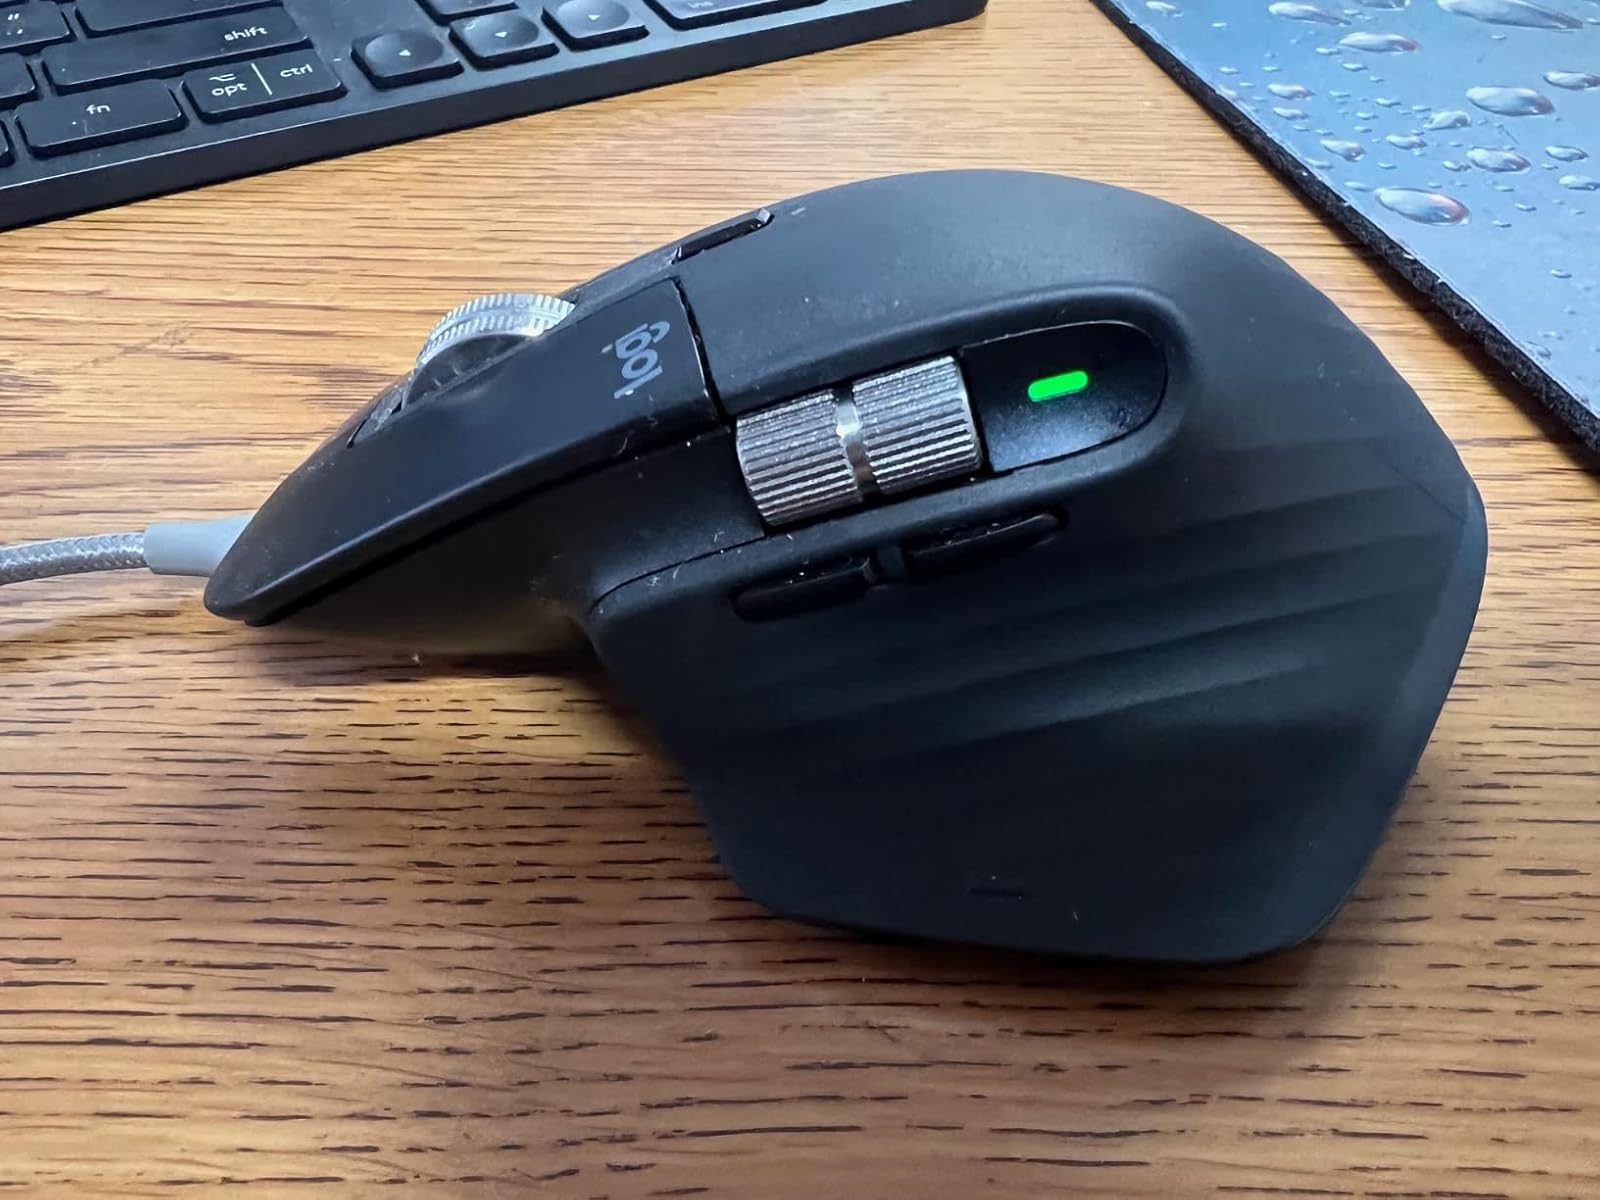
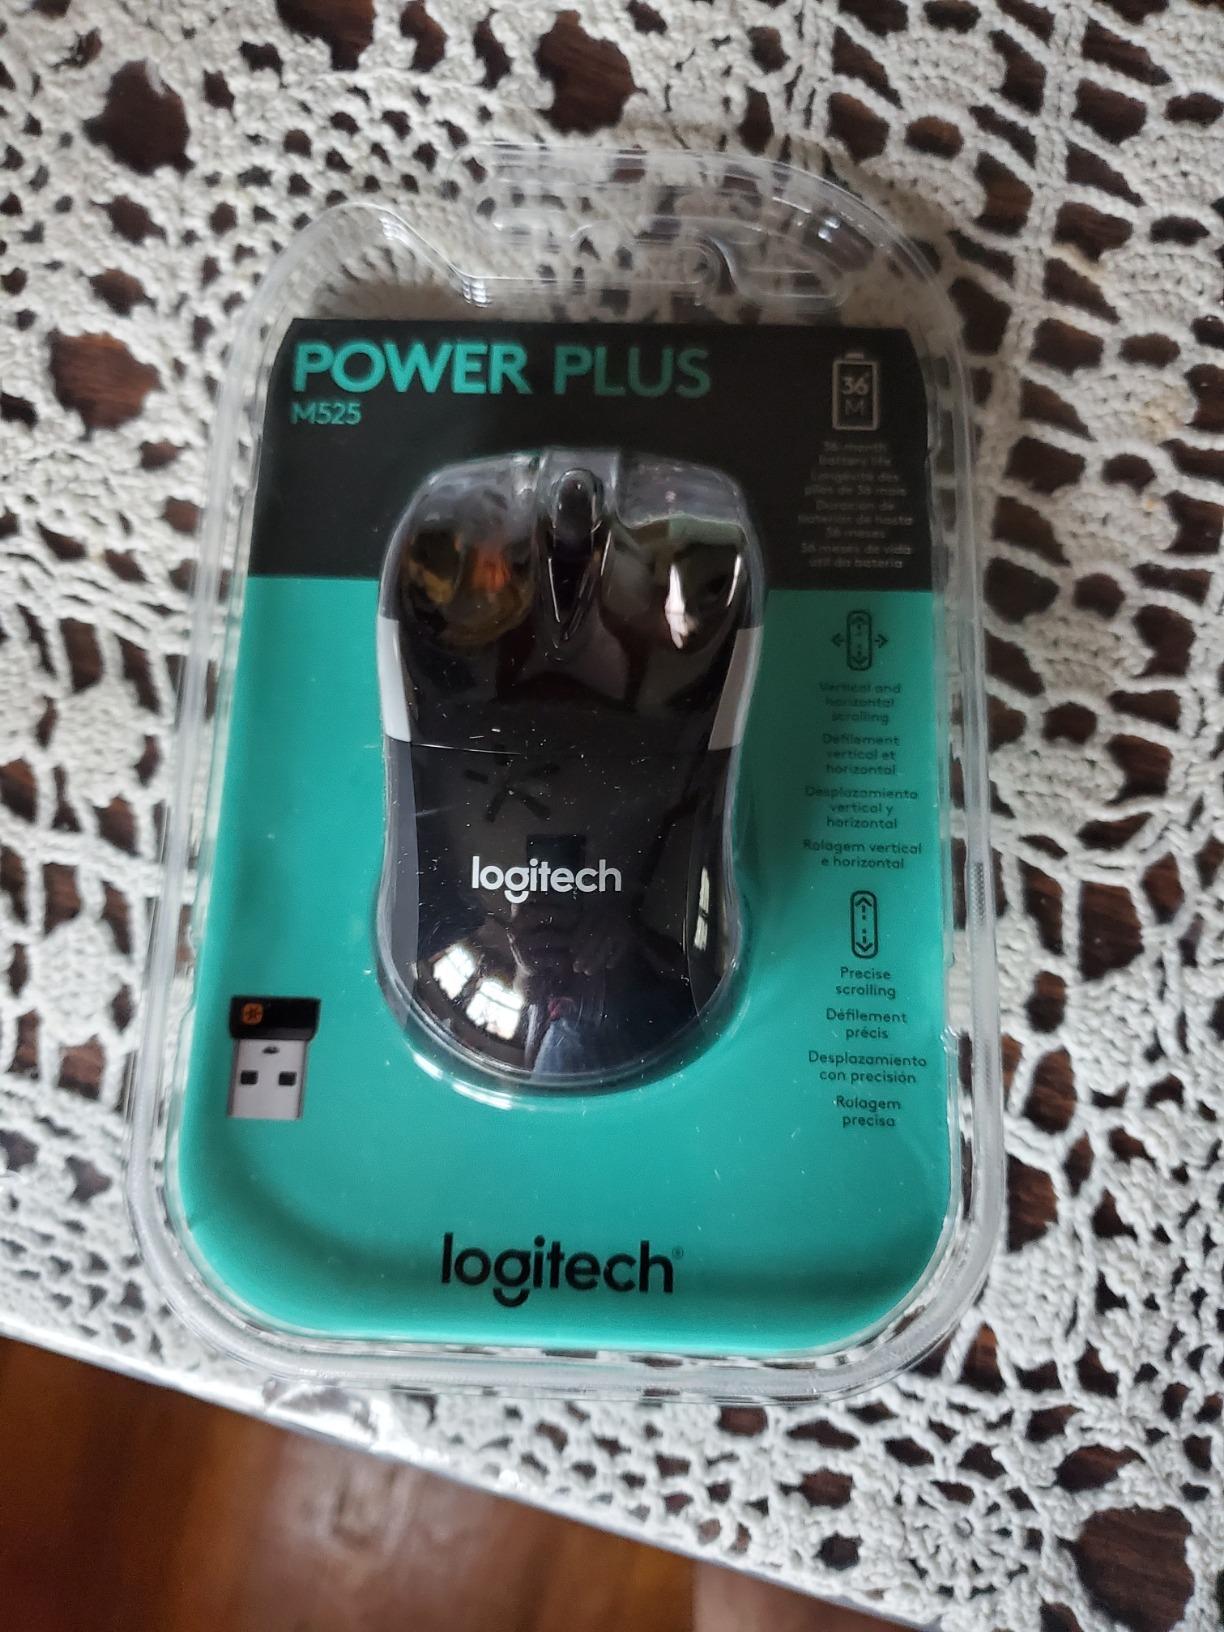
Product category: mouse
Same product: no